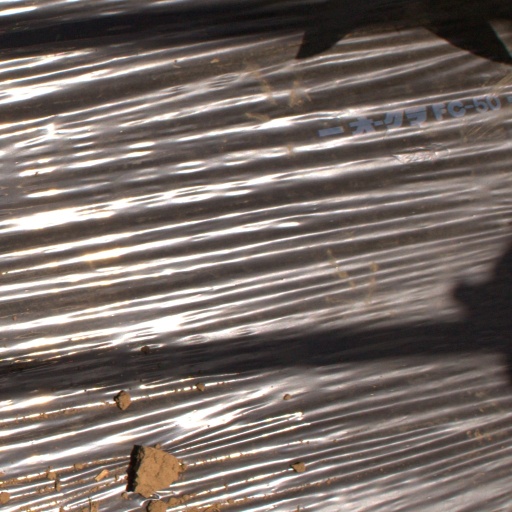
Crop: Jerusalem artichoke